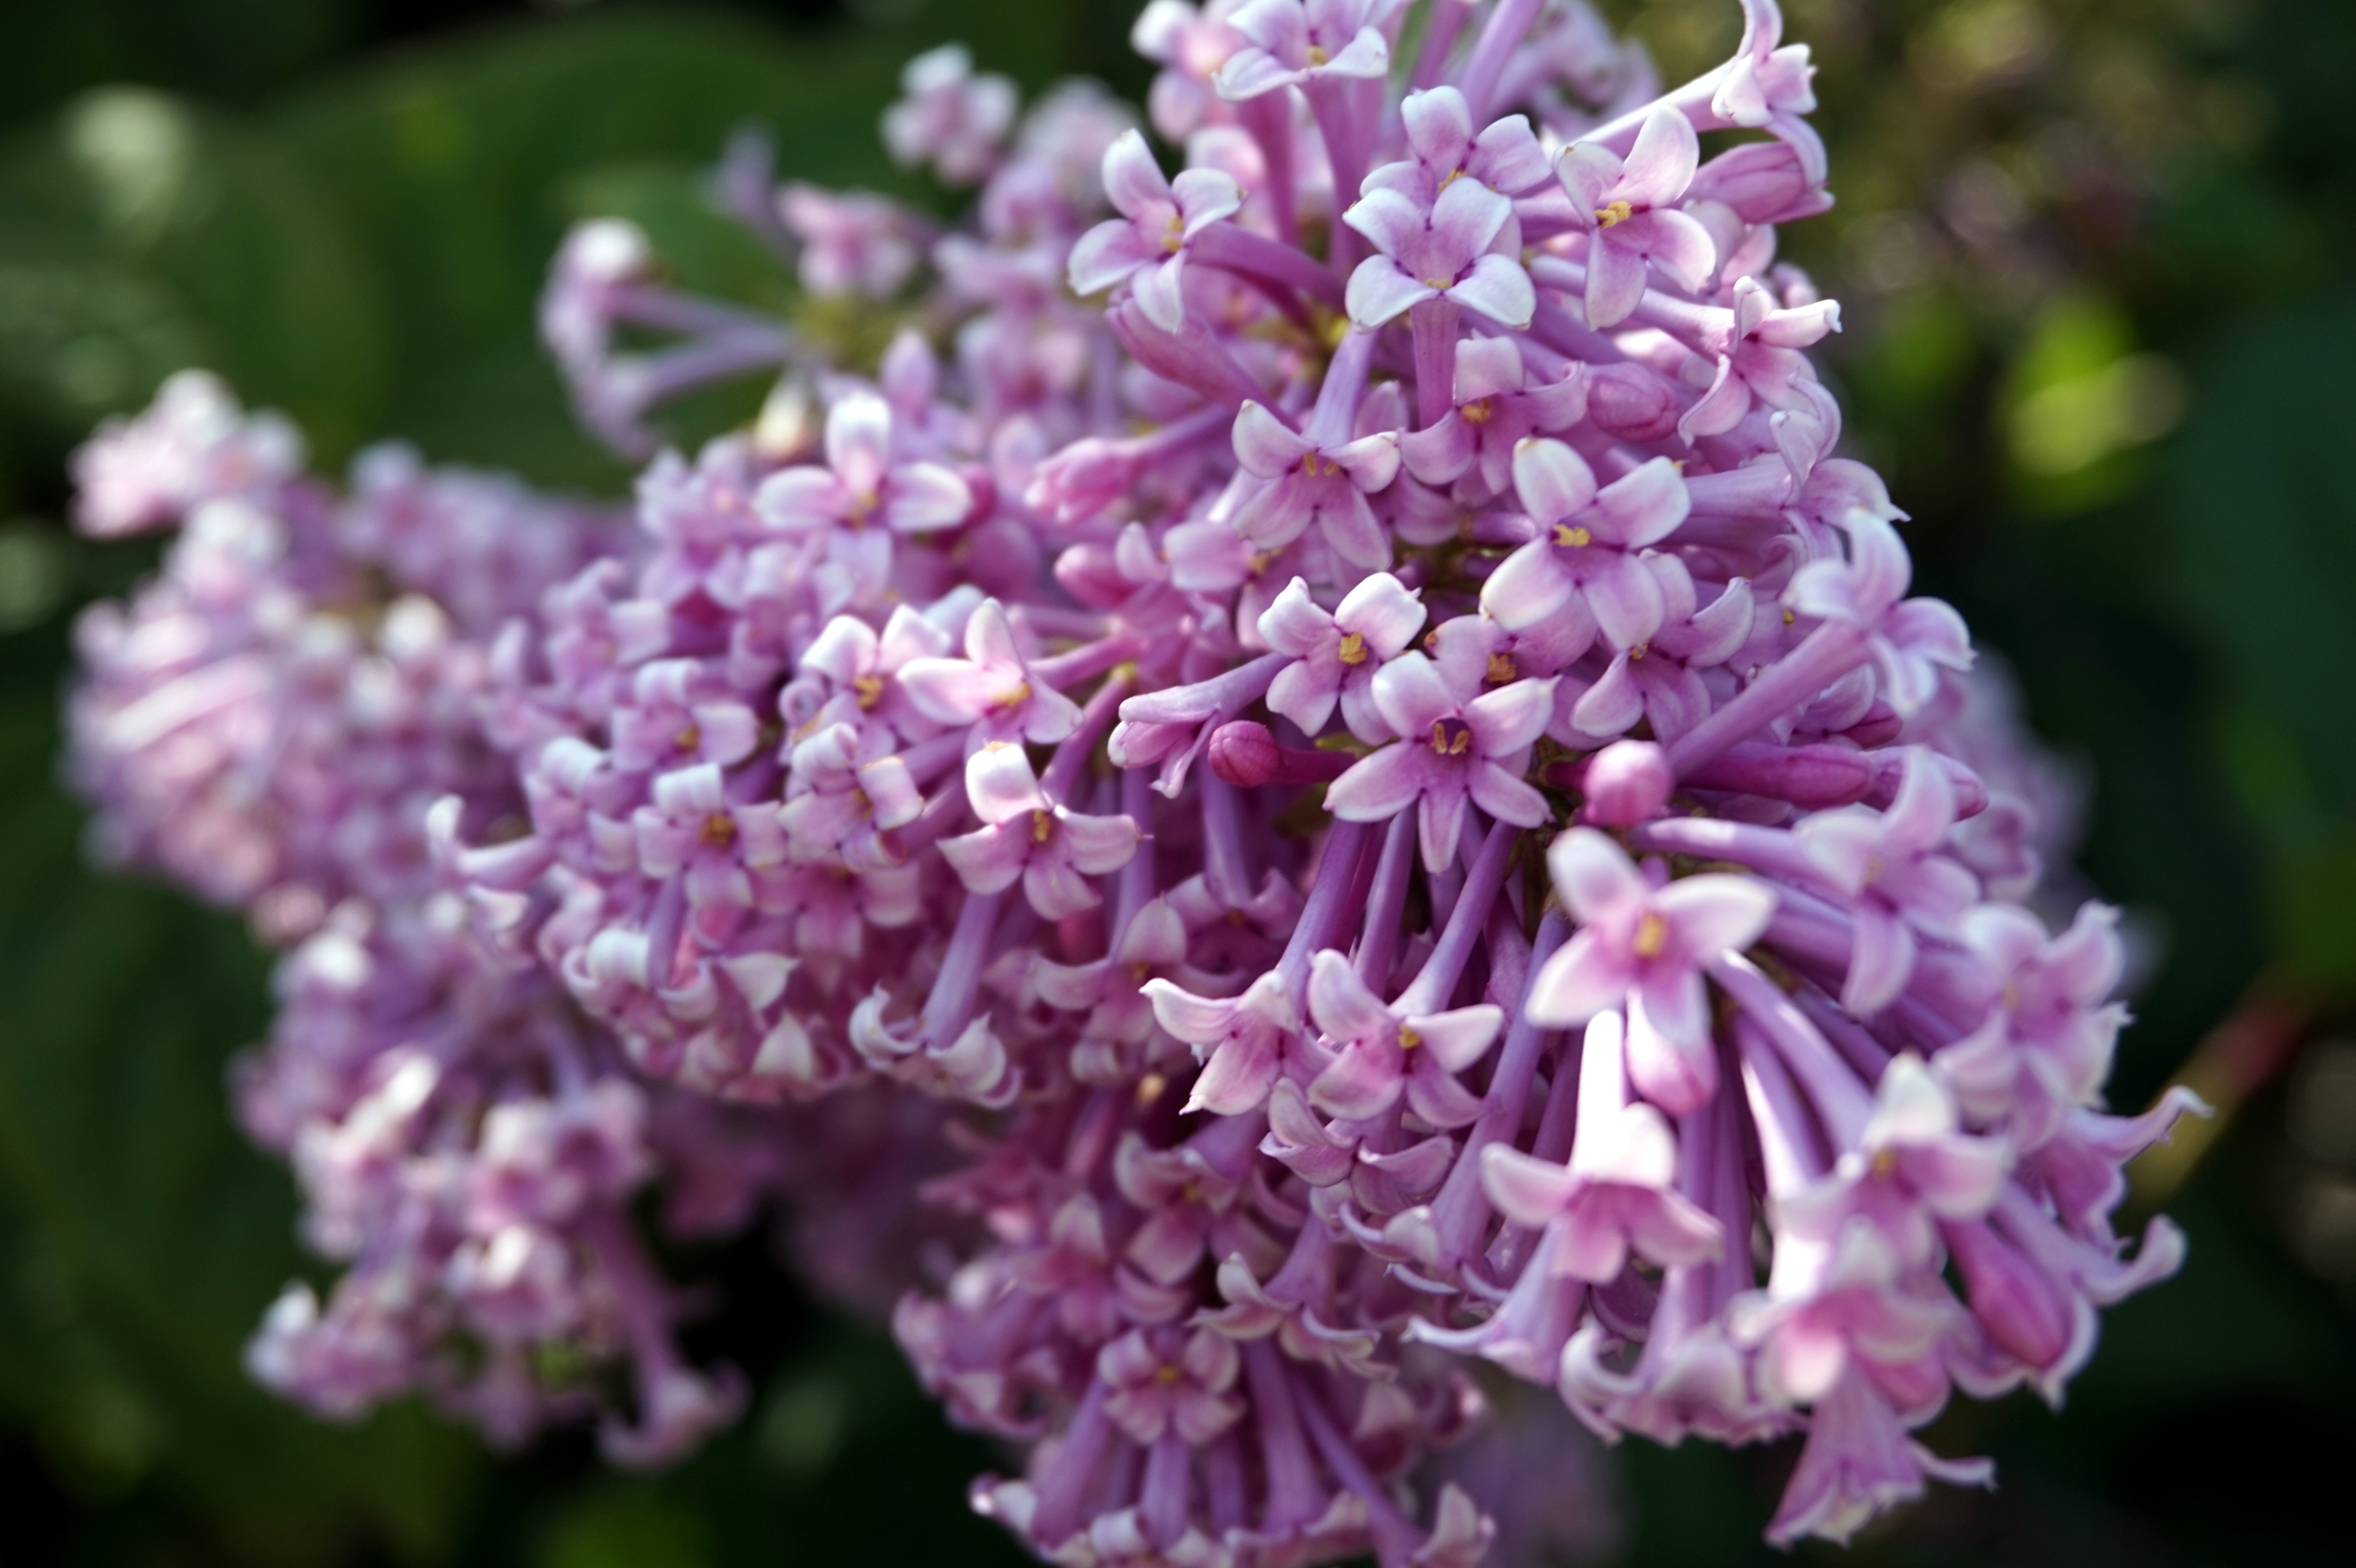
nature, blossom, plant, flower, purple, spring, botany, garden, flora, wildflower, shrub, lilac, flowering plant, land plant